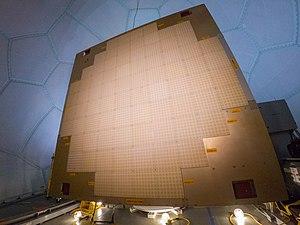
Le radar à commande de phase à multifonctions est un système radar expérimental américain dérivé de la technologie du radar tridimensionnel à balayage électronique pour servir différent usagers civils. Il débuta par un radar expérimental aux États-Unis utilisant une antenne radar AN/SPY-1 déclassée de la Marine américaine et donnée à la NOAA en 2003. Le programme initial se termina en 2016 mais la phase 2 a débuté en 2019.